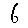
Label: 6